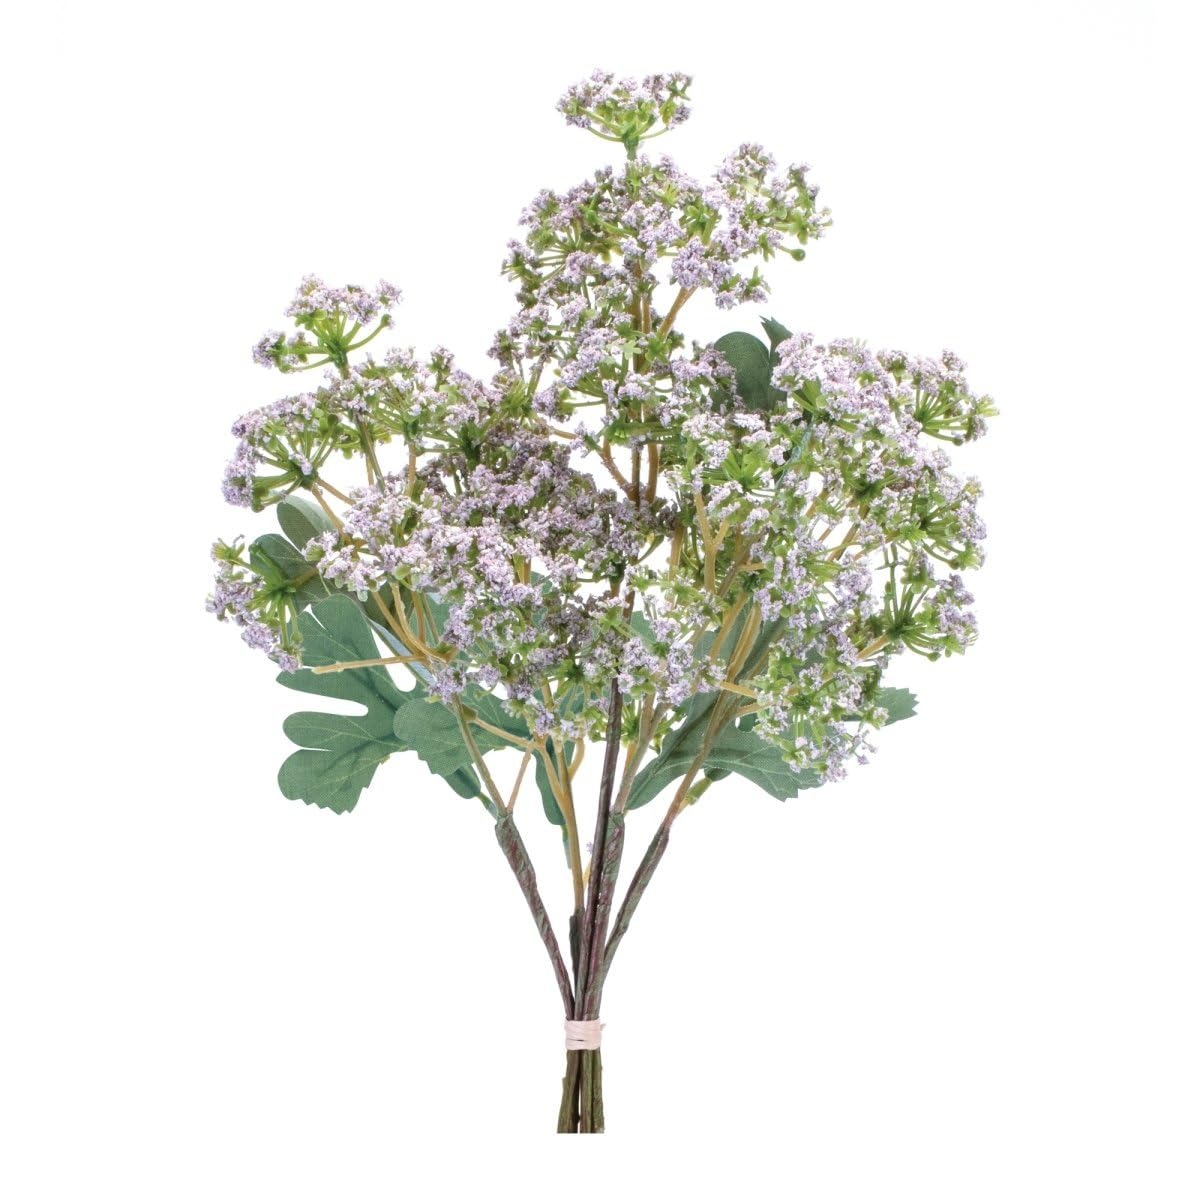
Item Name: Melrose 92459DS 15 in. Polyester & Plastic Angelica Bundle Green & Purple - Set of 2
Bullet Point 1: Polyester &#38; Plastic Angelica Bundle
Bullet Point 2: Set of 2Specifications
Bullet Point 3: Color&#58; Green, Purple
Bullet Point 4: Materials&#58; Polyester, Plastic, Wire
Bullet Point 5: Dimension&#58; 7 x 4 x 15.25 in.
Product Description: Add a touch of nature to your home with this beautiful set of Angelica Floral Bundles Featuring two pieces, these gorgeous stems bring fresh look with earthy green and soft purple tones, perfect for adding a natural pop of color to any room. Crafted from quality polyester fabric, plastic and iron wire, these stems will endure for years to come. Add the pieces to a floral vase, arrangement, or wall basket to share the beauty with your guests. Features. Polyester Plastic Angelica Bundle. Set of 2Specifications. Color Green, Purple. Materials Polyester, Plastic, Wire. Dimension 7 x 4 x 15.25 in.. Weight 0.952 lbs
Value: 2.0
Unit: Count

Price: 29.99